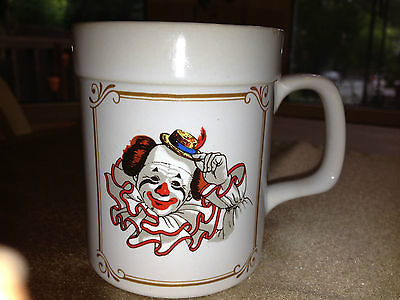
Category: mug